The Night Crew

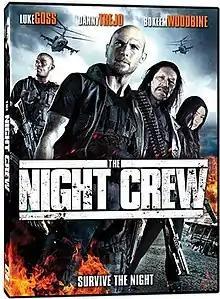
Film poster

The Night Crew is an American action horror thriller film directed by Christian Sesma and co-written by Paul Sloan and Sesma. The film stars Danny Trejo, Luke Goss, Bokeem Woodbine and Chasty Ballesteros.